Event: Nepal Earthquake
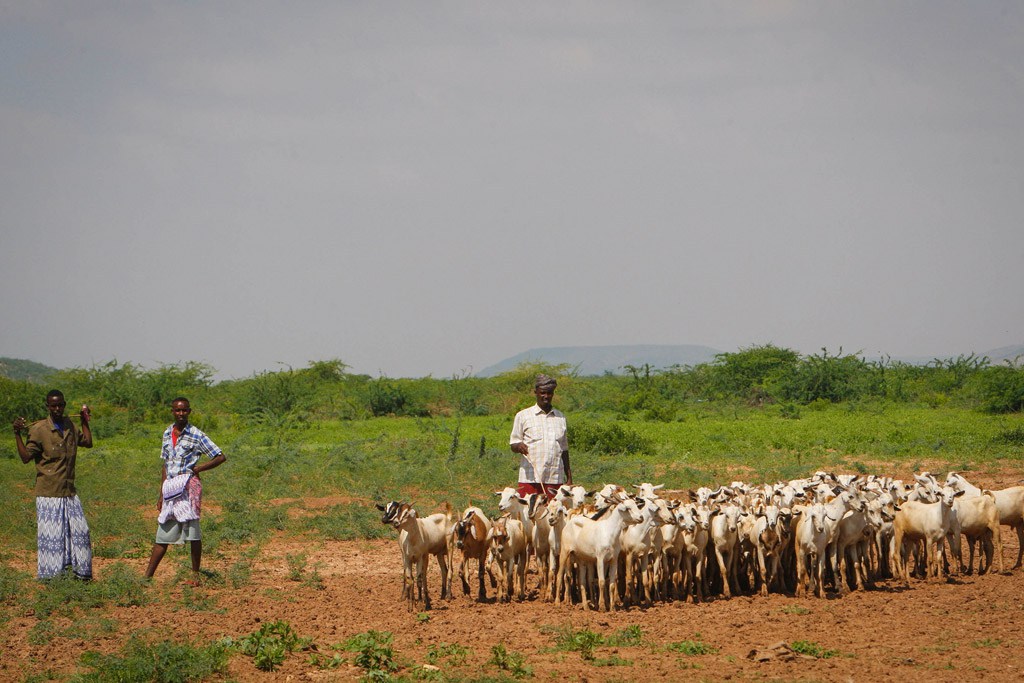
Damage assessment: no_damage